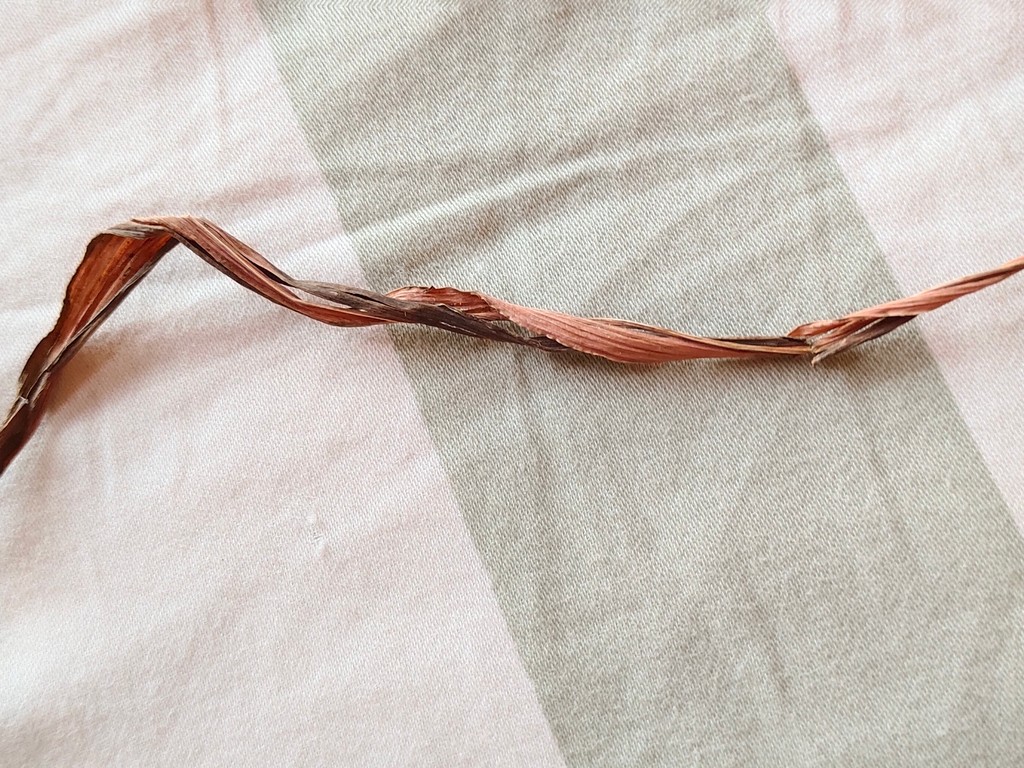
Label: Dried